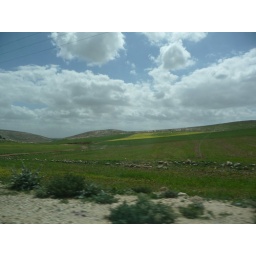
This was taken near Madaba... you can see fields of green and olive trees everywhere